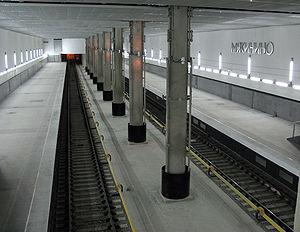
Miakinino est une station de la ligne Arbatsko-Pokrovskaïa du métro de Moscou, située sur le territoire de la ville Krasnogorsk dans l'Oblast de Moscou.
La liste des stations du métro de Moscou présente les stations des 12 lignes qui composent le métro de Moscou aujourd'hui.